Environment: real
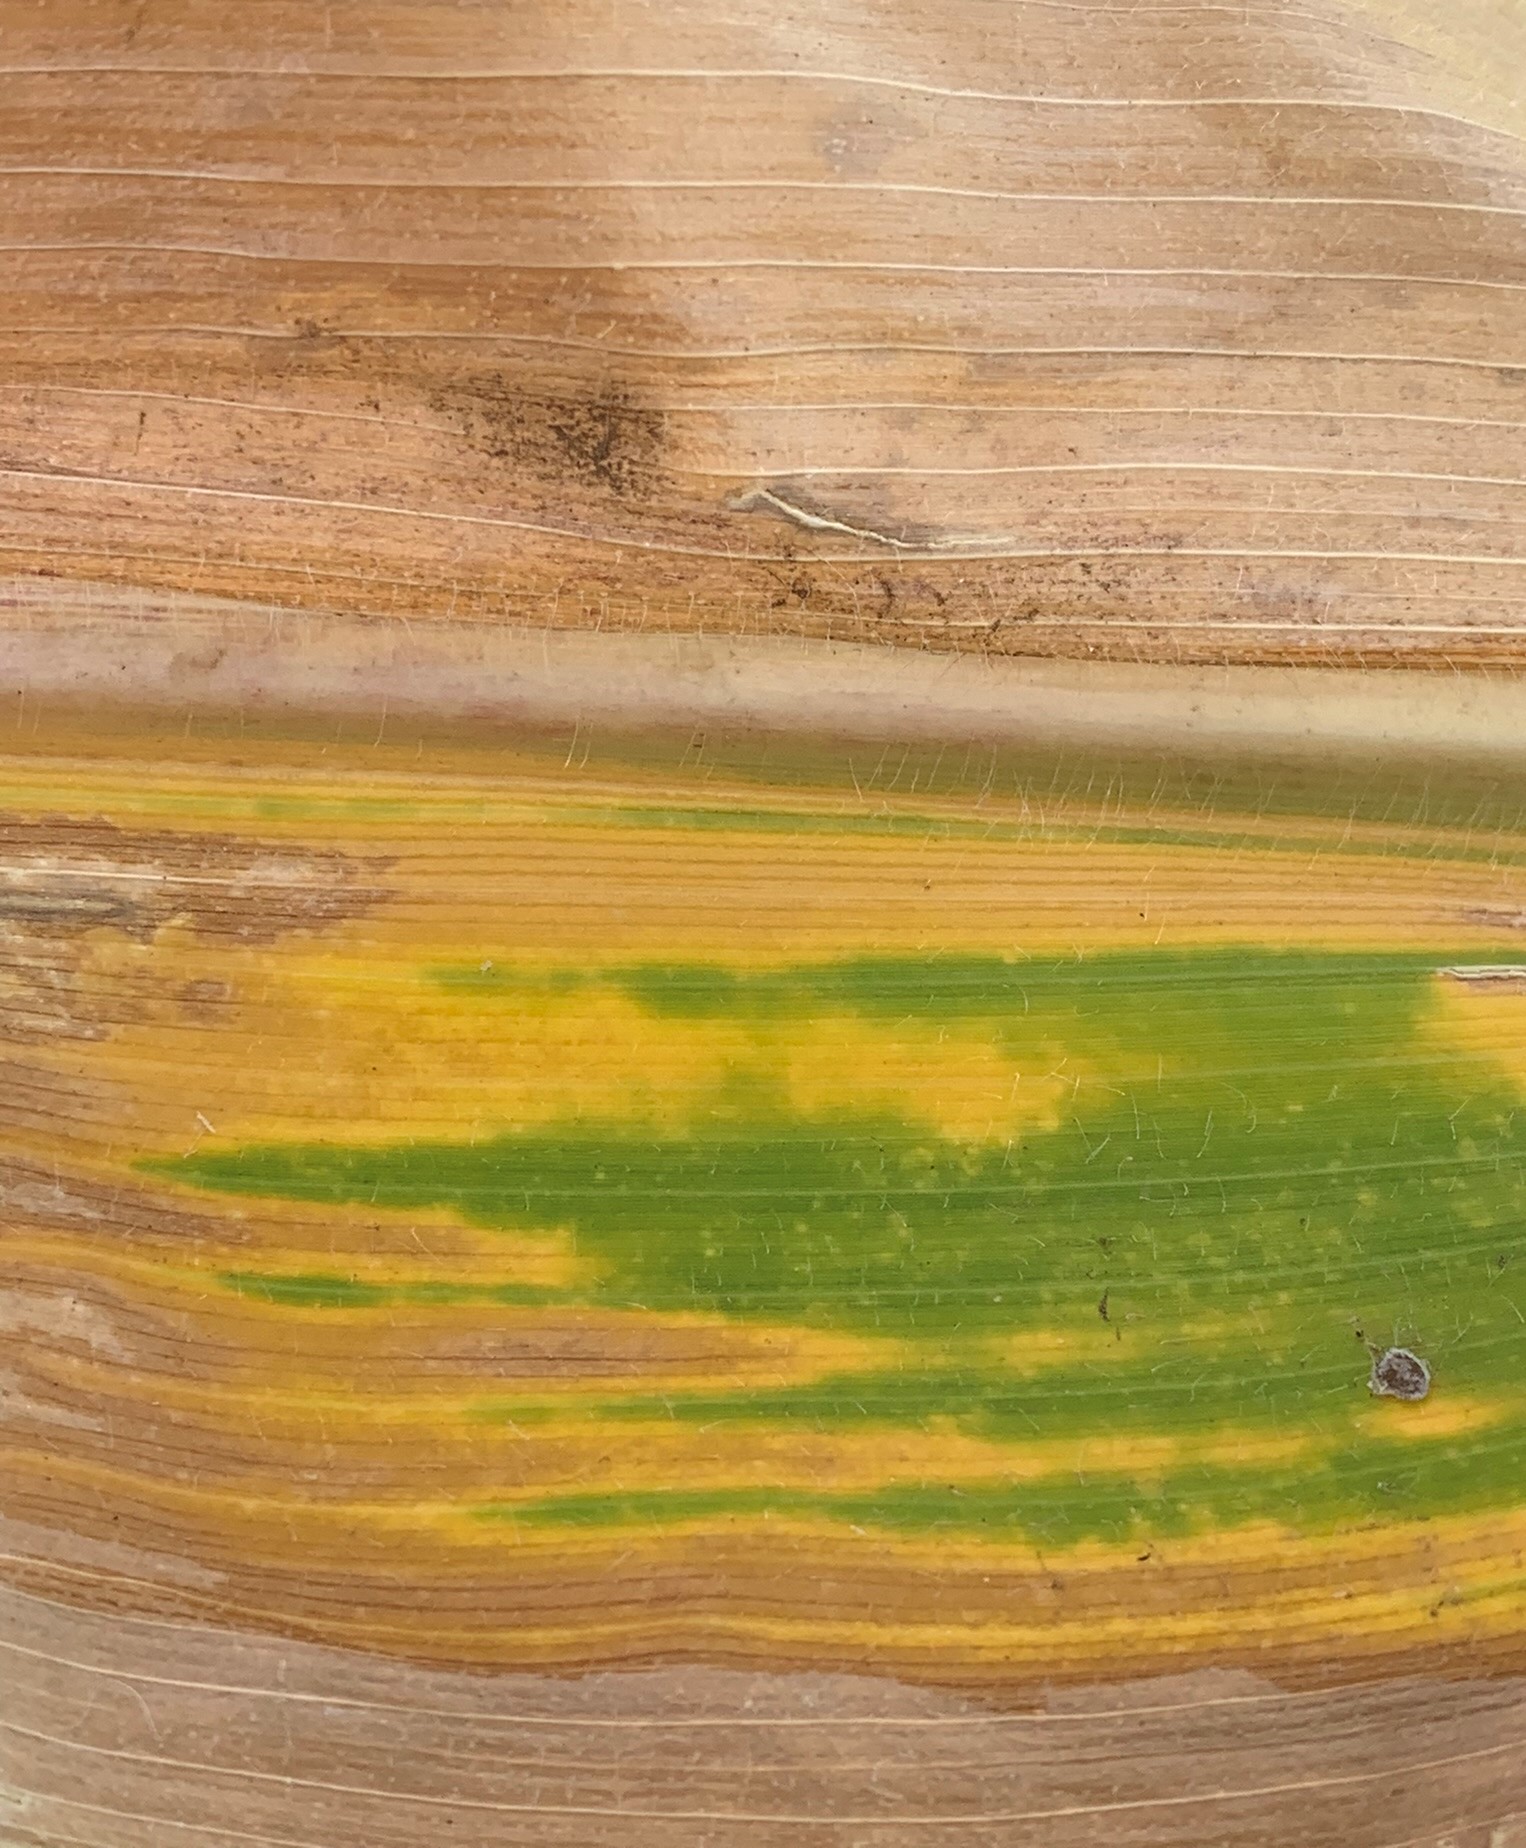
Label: lethal_necrosis